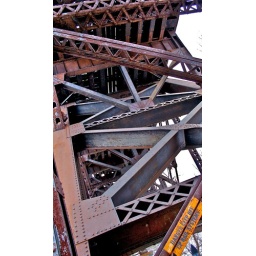
railway bridge over mississippi river just downstream of u of mn campus